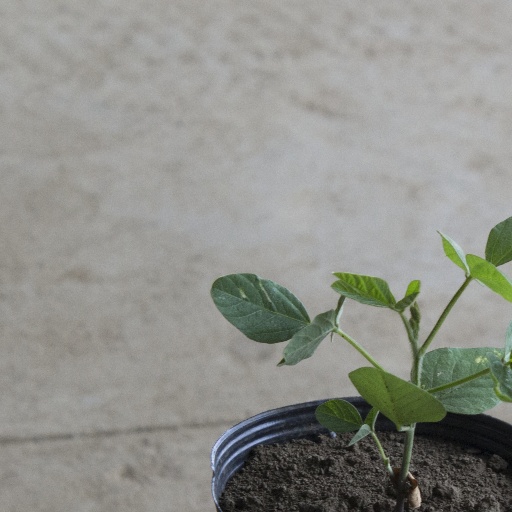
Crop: soybean